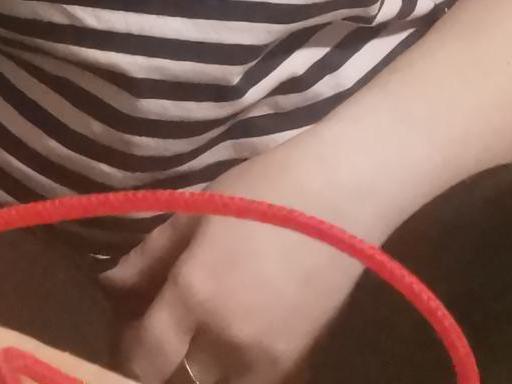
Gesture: no_gesture